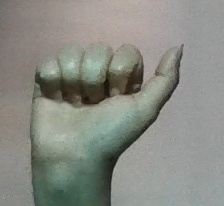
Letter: dhad